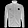
Label: Coat